Nordkirchen transmitter

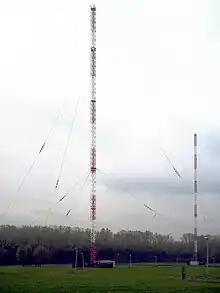
Nordkirchen transmitter in 2006

The Nordkirchen transmitter was a medium-wave broadcasting facility of Media Broadcast and former Deutsche Telekom near Nordkirchen in Northrhine-Westphalia, Germany. It was built in 1979 and 1980 after and finally de-funct in 2018.